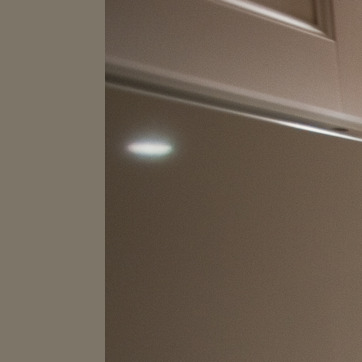
Material: metal